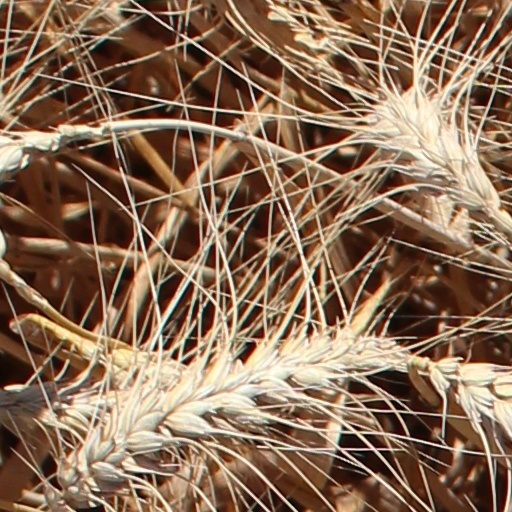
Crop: wheat